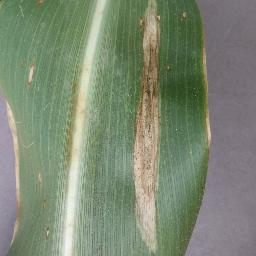
Label: Corn___Northern_Leaf_Blight